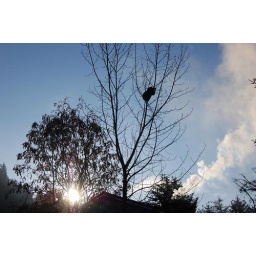
cub in the tree